2008 Republican National Convention

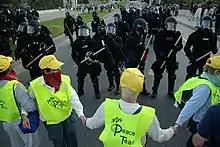
Minnesota Peace Team and police in Saint Paul on September 4, 2008

During the convention's first three days, more than 300 individuals were detained by police, including journalists, healthcare workers, and legal observers. Some were released, but nearly half received felony charges. Of these felony arrests, many cases were dropped or reviewed, sometimes for lesser charges, and about 21 were found to be prosecutable. About 102 persons were arrested for unlawful assembly at a Rage Against the Machine concert in downtown Minneapolis.